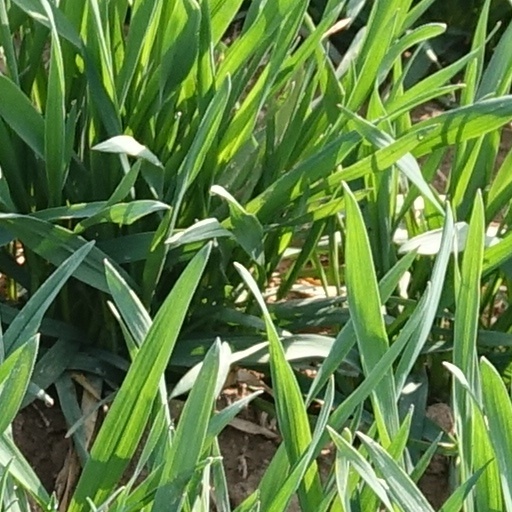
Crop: wheat